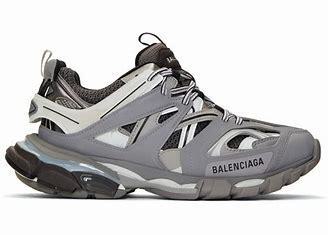
Brand: Balenciaga
Model: Track 2